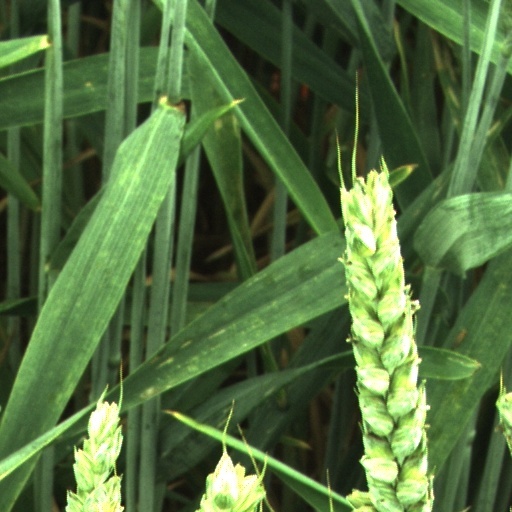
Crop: wheat